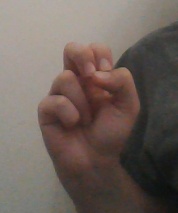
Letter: gaaf